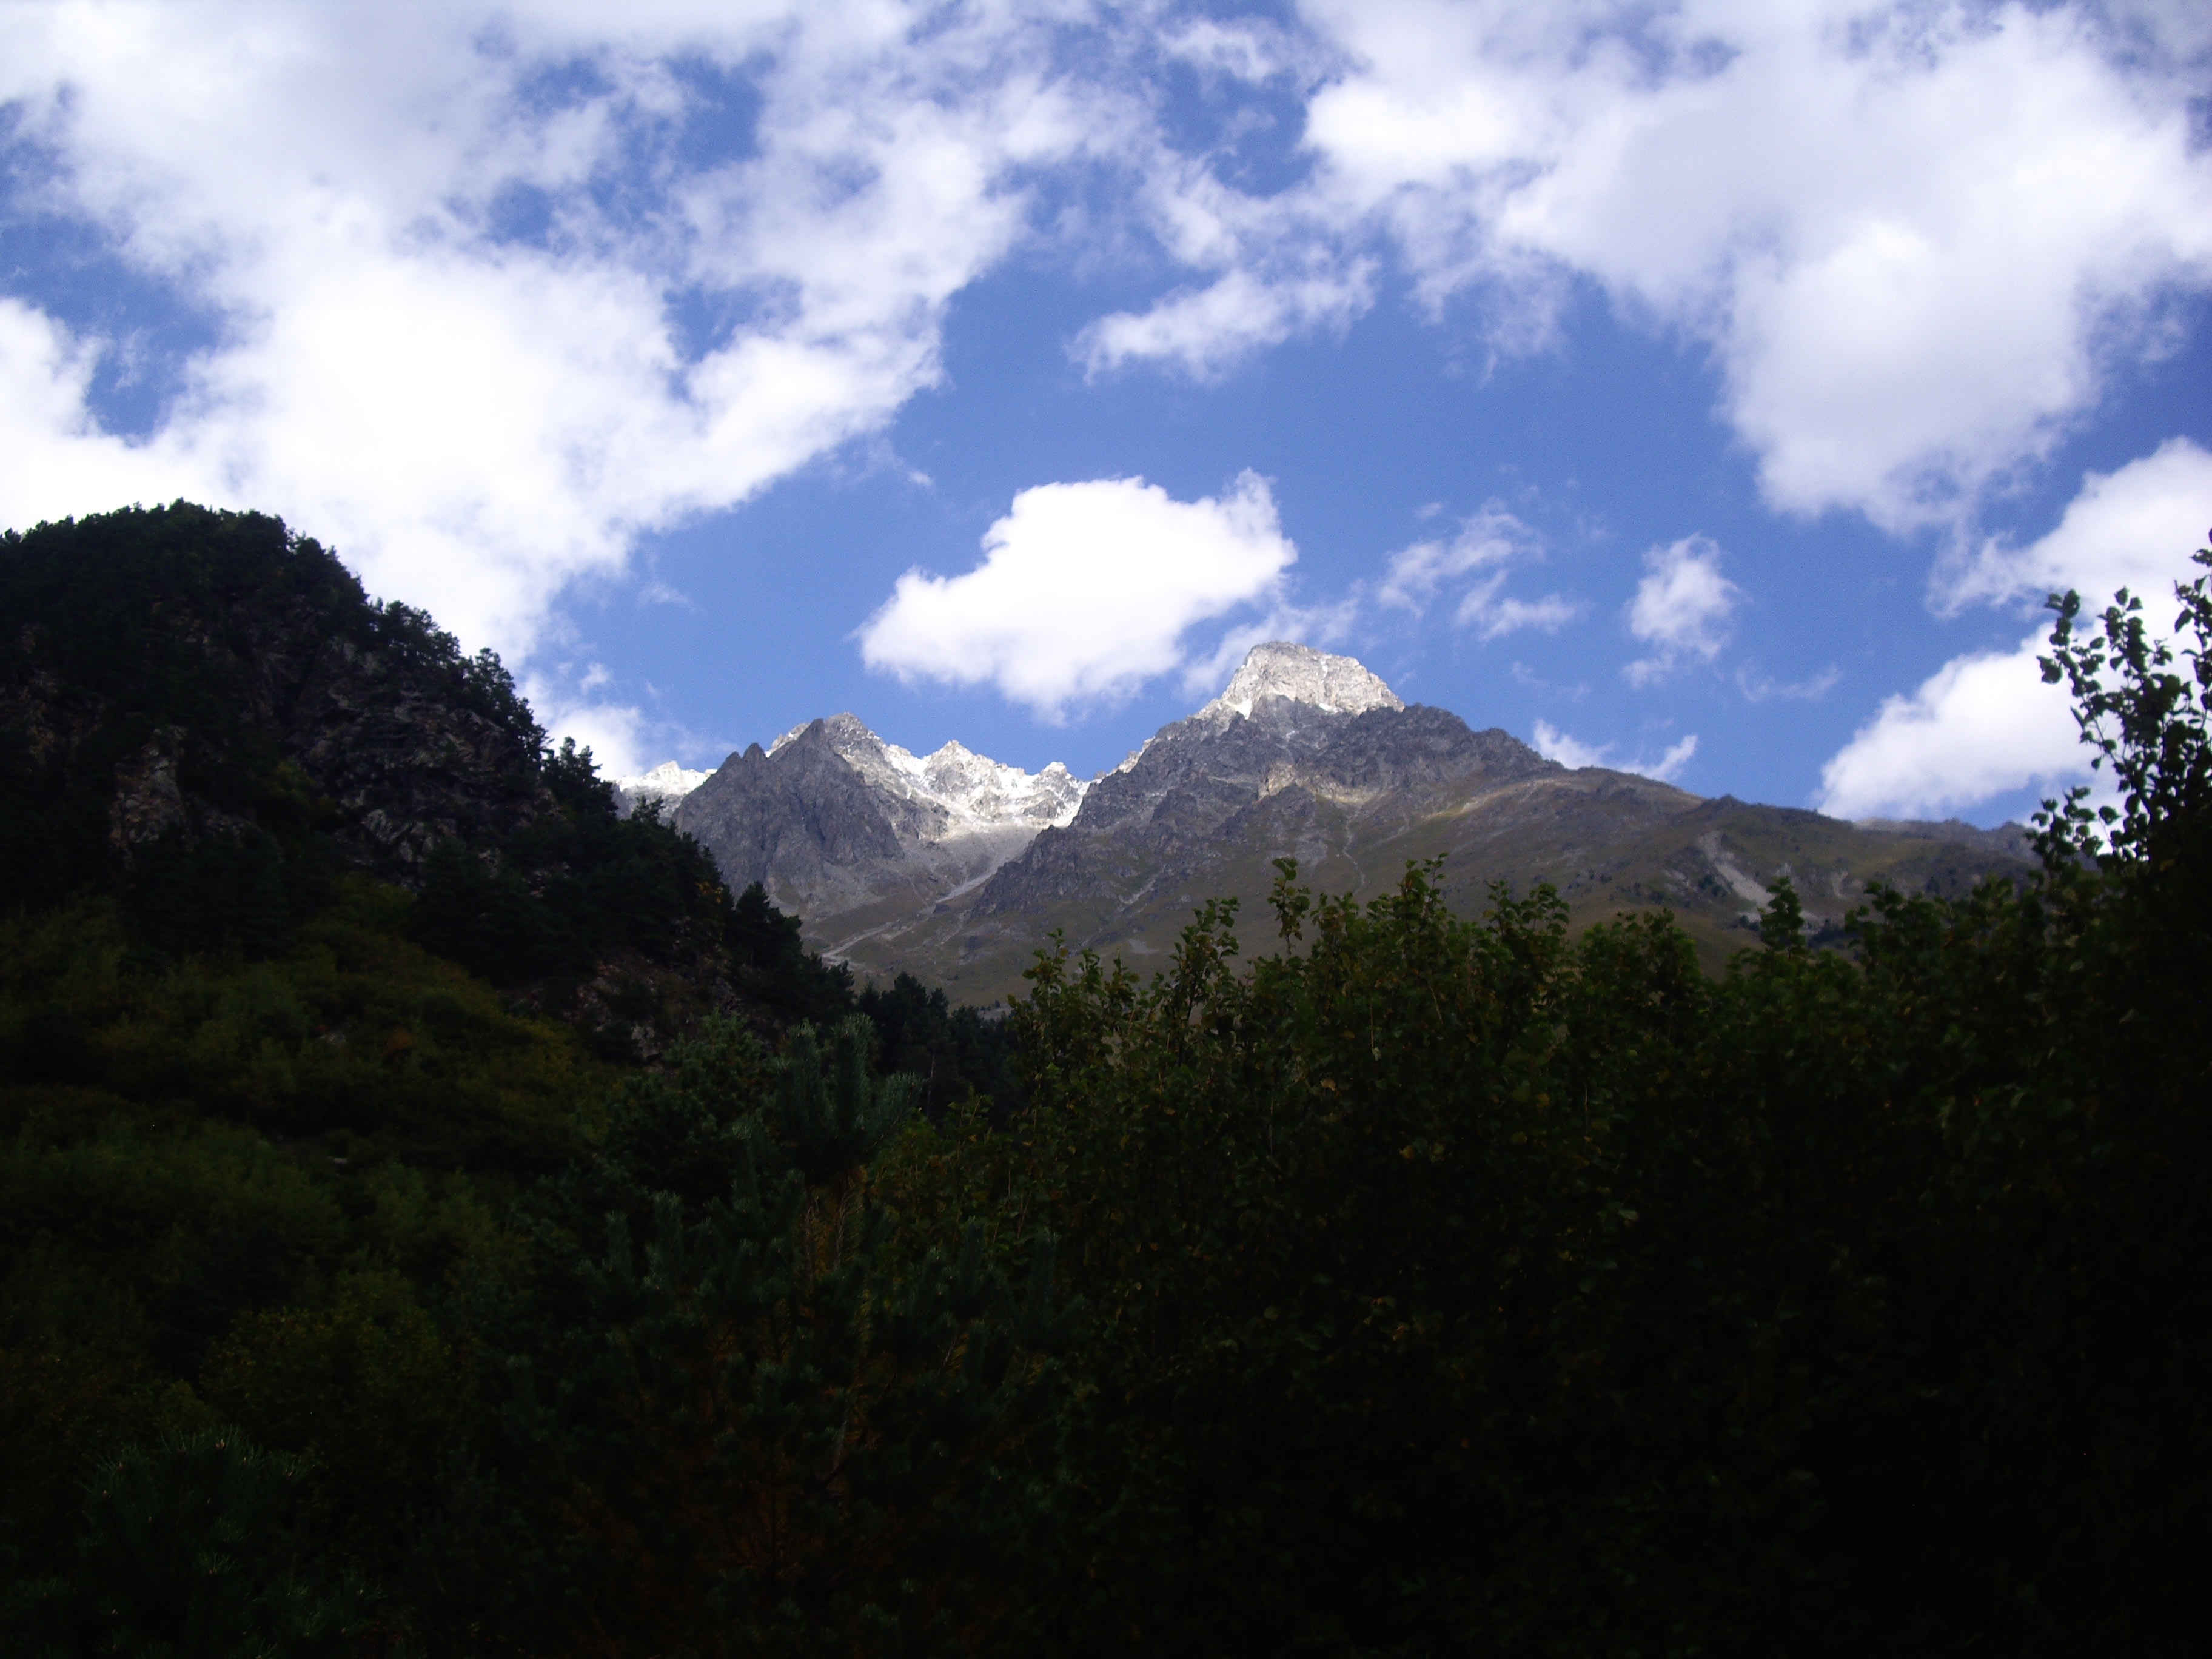
landscape, tree, nature, forest, wilderness, mountain, cloud, sky, meadow, sunlight, morning, hill, valley, mountain range, highland, ridge, summit, alps, plateau, landform, geographical feature, atmospheric phenomenon, mountainous landforms